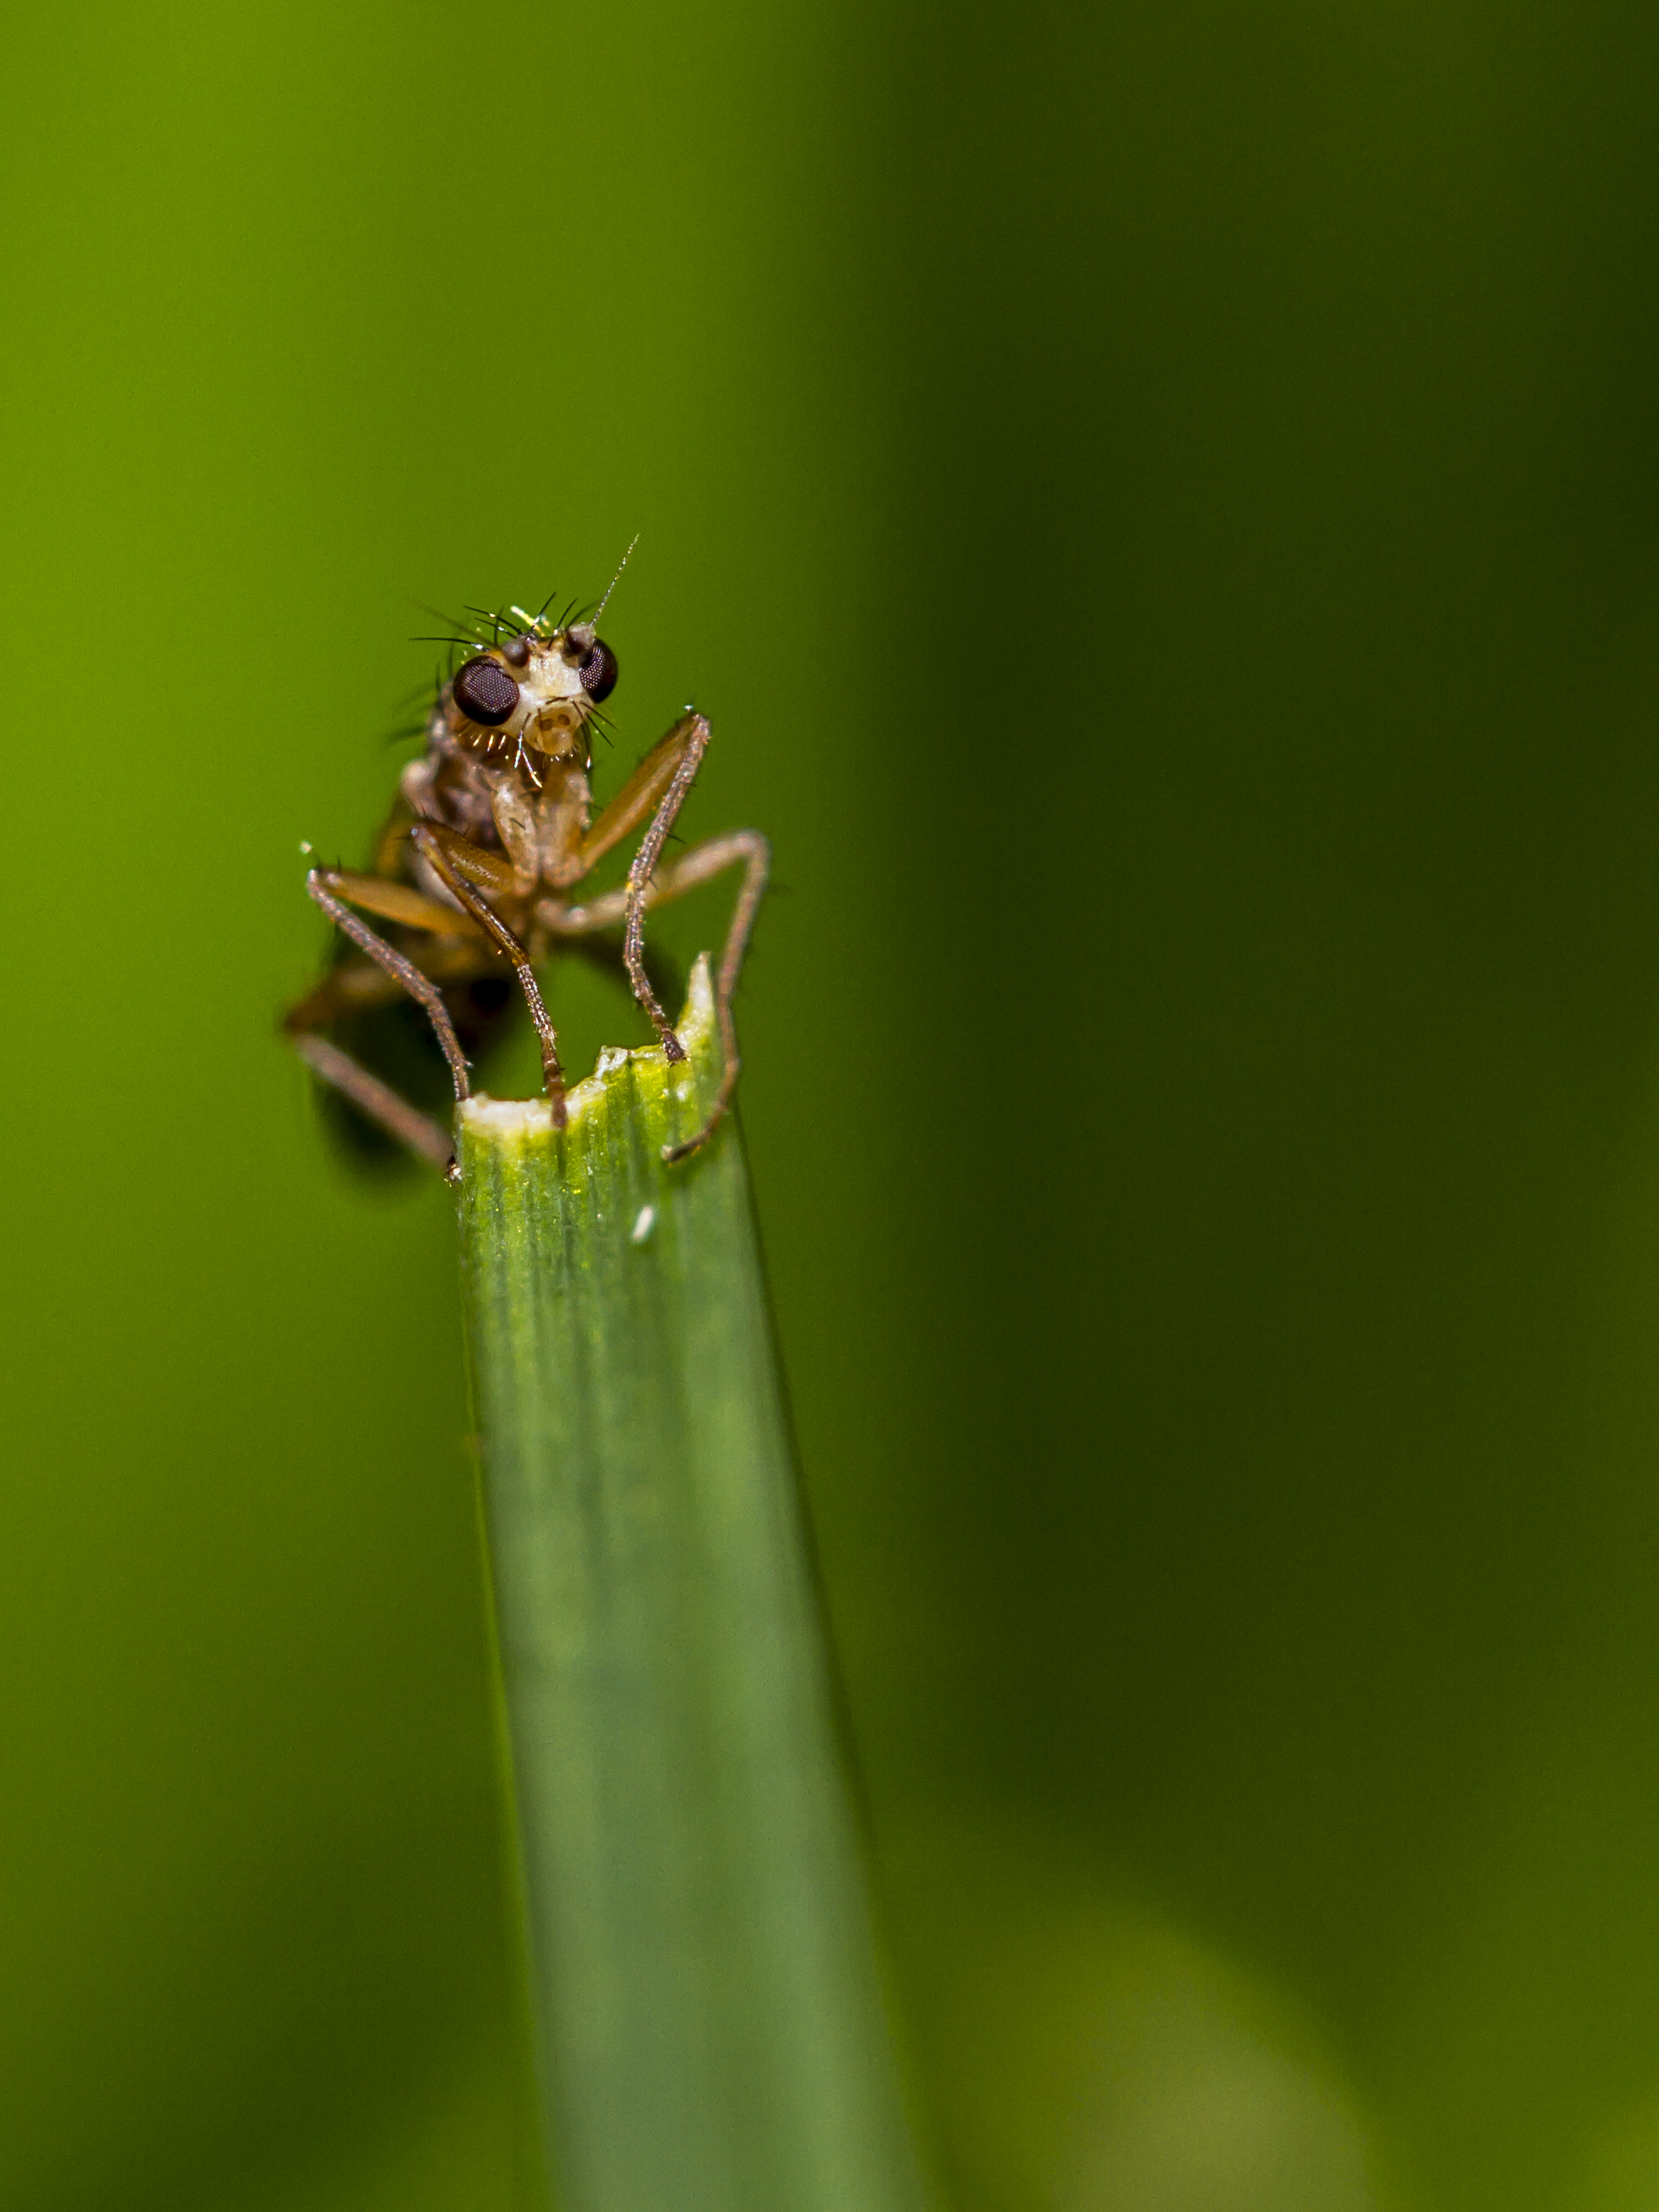
grass, photography, flower, fly, green, insect, fauna, invertebrate, close up, uk, peterborough, macro photography, arthropod, plant stem